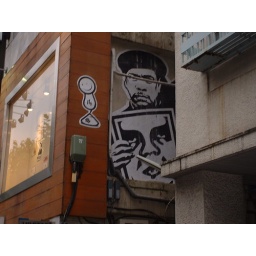
2003 10.12 1620 Urban icons on a building wall in Harajuku